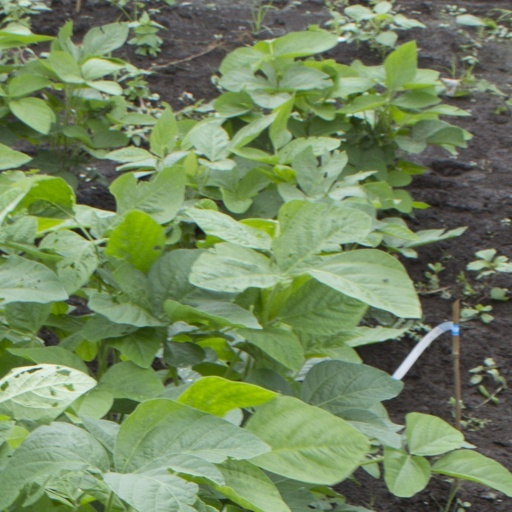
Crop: soybean